Kayayei

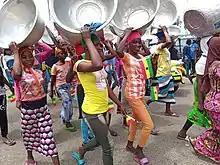
group of Kayayei women marching at Ghana's 2020 Independence Day Parade in Kumasi

Kayayei or Kaya Yei is a Ghanaian term for a female porter or bearer. Many of these women have migrated from a rural community to any of Ghana's urban cities in search of work. They generally carry their burdens on their heads.